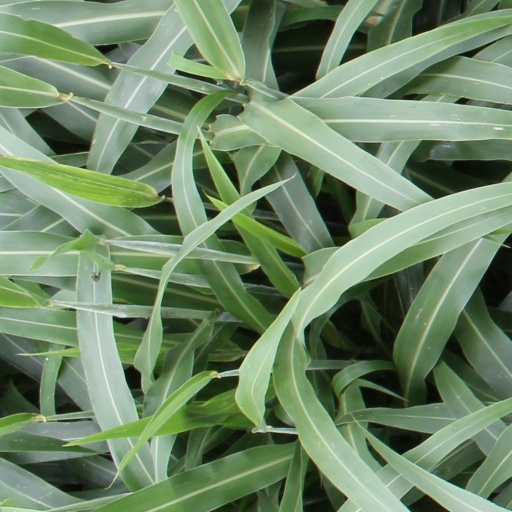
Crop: sorghum